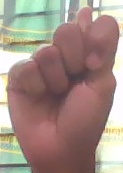
ASL sign: T